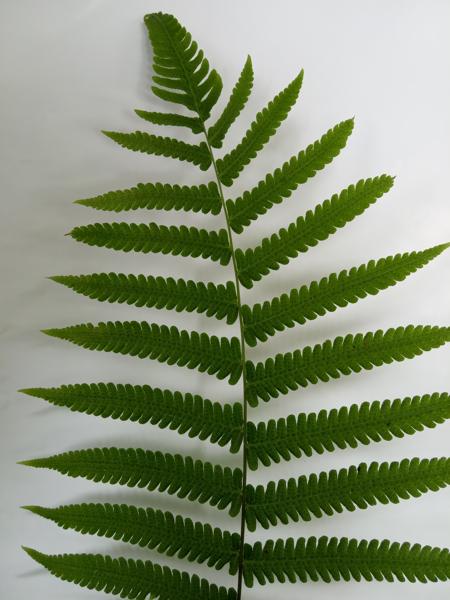
Weed species: Pteris vittata